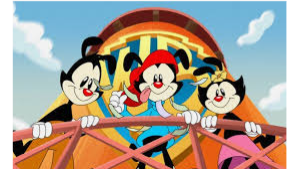
Portrait style: Cartoon Portrait